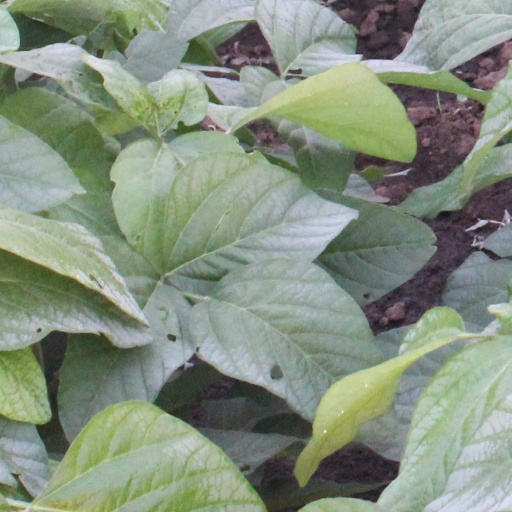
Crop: soybean